National Day of Remembrance of the Victims of the Genocide of the Citizens of the Polish Republic Committed by Ukrainian Nationalists

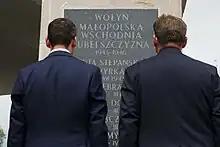
Polish Prime Minister Mateusz Morawiecki (left) at the 2018 National Day of Remembrance in Warsaw

The National Day of Remembrance of the victims of the Genocide of Citizens of the Polish Republic committed by Ukrainian Nationalists is an official commemorative date in Poland, marked on 11 July. The date was chosen because it was the peak in 1943 (Volhynian Bloody Sunday) of the massacres of Poles in Volhynia and Eastern Galicia when armed units of Ukrainian nationalists simultaneously attacked 99 settlements inhabited by ethnic Poles.